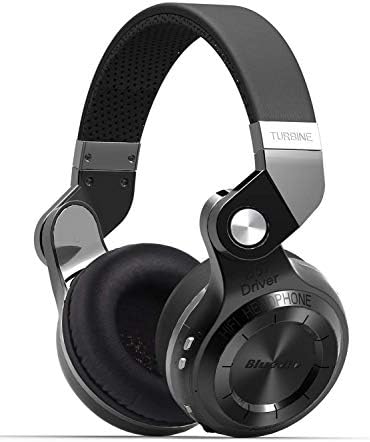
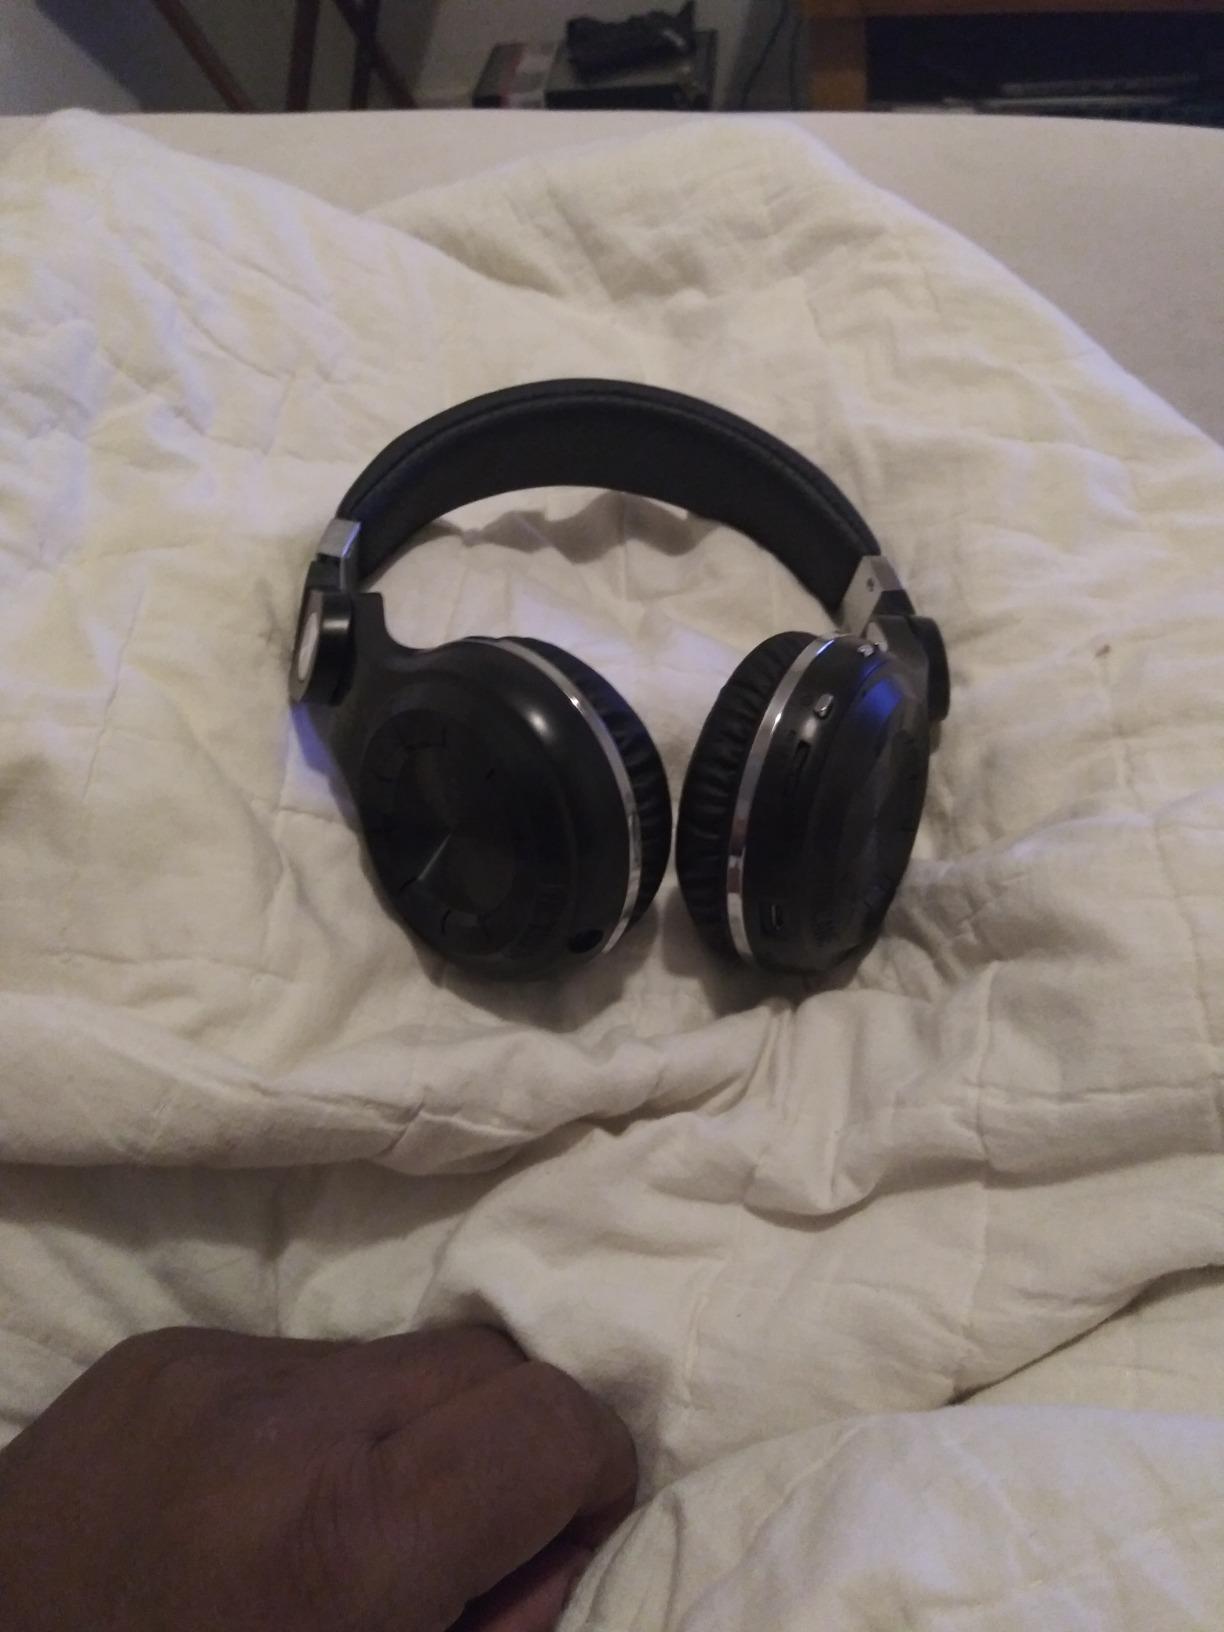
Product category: headphones
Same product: yes